Battle of Balaclava

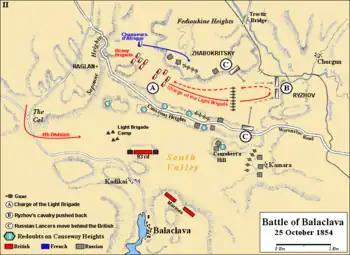
Battle of Balaclava: The Charge of the Light Brigade

At approximately 07:45, the commander of the Light Brigade, Lord Cardigan, reached his cavalry, having arrived from his yacht moored in Balaclava harbour. Raglan, meanwhile, had taken up his position on the Sapouné Heights, 650 feet (~200 m) above the plain. Unwilling at this point to risk his cavalry without infantry support (as he had done throughout the whole campaign), Raglan issued his first order to the Cavalry Division at 08:00 – "Cavalry to take ground to the left of the second line of redoubts occupied by the Turks". The order was ambiguous and misleading (there was no 'second line of redoubts' and the word 'left' is dependent on the perspective of the viewer), but on this occasion Lucan had interpreted the order correctly, and moved his cavalry to the west, placing them between No. 6 redoubt and the foot of the Sapouné Heights where they could not be seen by, or engage with, the Russians. The new position placed the Light Brigade near, but to one side, of the mouth of the North Valley; the Heavy Brigade sat on their right. However, 30 minutes after issuing his first order, Raglan now changed his mind and issued his second order at 08:30 – "Eight squadrons of heavy Dragoons to be detached towards Balaclava to support the Turks who are wavering". There was no evidence that the Turks formed up alongside the Highlanders were wavering, but Raglan thought they were, or might soon do so. As each regiment comprised two squadrons, Lucan, with growing frustration, was required to move four of his five Heavy Brigade regiments back onto the open plain and the defensive line of Kadikoi. Although this order meant he had to divide his cavalry – thus reducing the effectiveness of each part – Lucan complied, and ordered General Scarlett to lead four regiments back to where they had just come from.